Topyster Muga

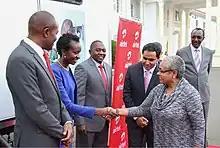
Topyster Muga greeting Margaret Kenyatta at Airtel Event

After her MBA, she joined the Vodafone Group, as the M-Pesa principal product manager, based in the United Kingdom. In that role, she led M-Pesa's commercial product development in emerging markets, including Kenya, Tanzania, Mozambique, the Democratic Republic of the Congo, Albania and Romania.